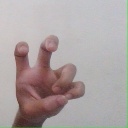
अक्षर: छ